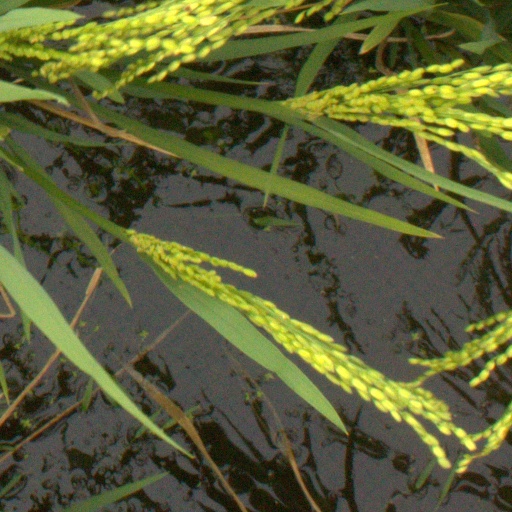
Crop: rice